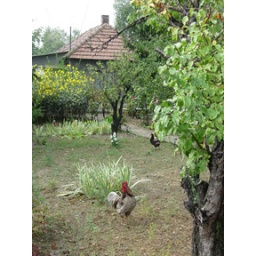
Seen next door to the office where we're meeting...and we're not in the country.